Transportation in South Florida

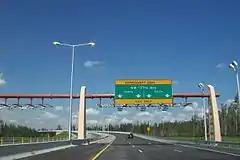
Open road tolling structure at the western terminus of the Dolphin Expressway

Miami-Dade County contains many grade separated freeways built to Interstate Highway standards. The main north–south thoroughfare for the entire tri-county area is Interstate 95. I-95 and the Palmetto Expressway, a highly congested elevated freeway that serves the farther inland part of the county, are the two busiest roads in South Florida, with traffic in places exceeding 250,000 vehicles per day. Interstate 95 terminates into U.S. Route 1 just south of downtown Miami, in the Brickell neighborhood.